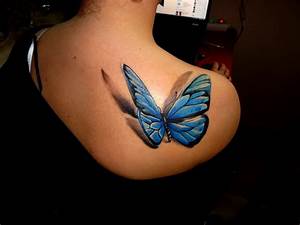
Label: farfalla